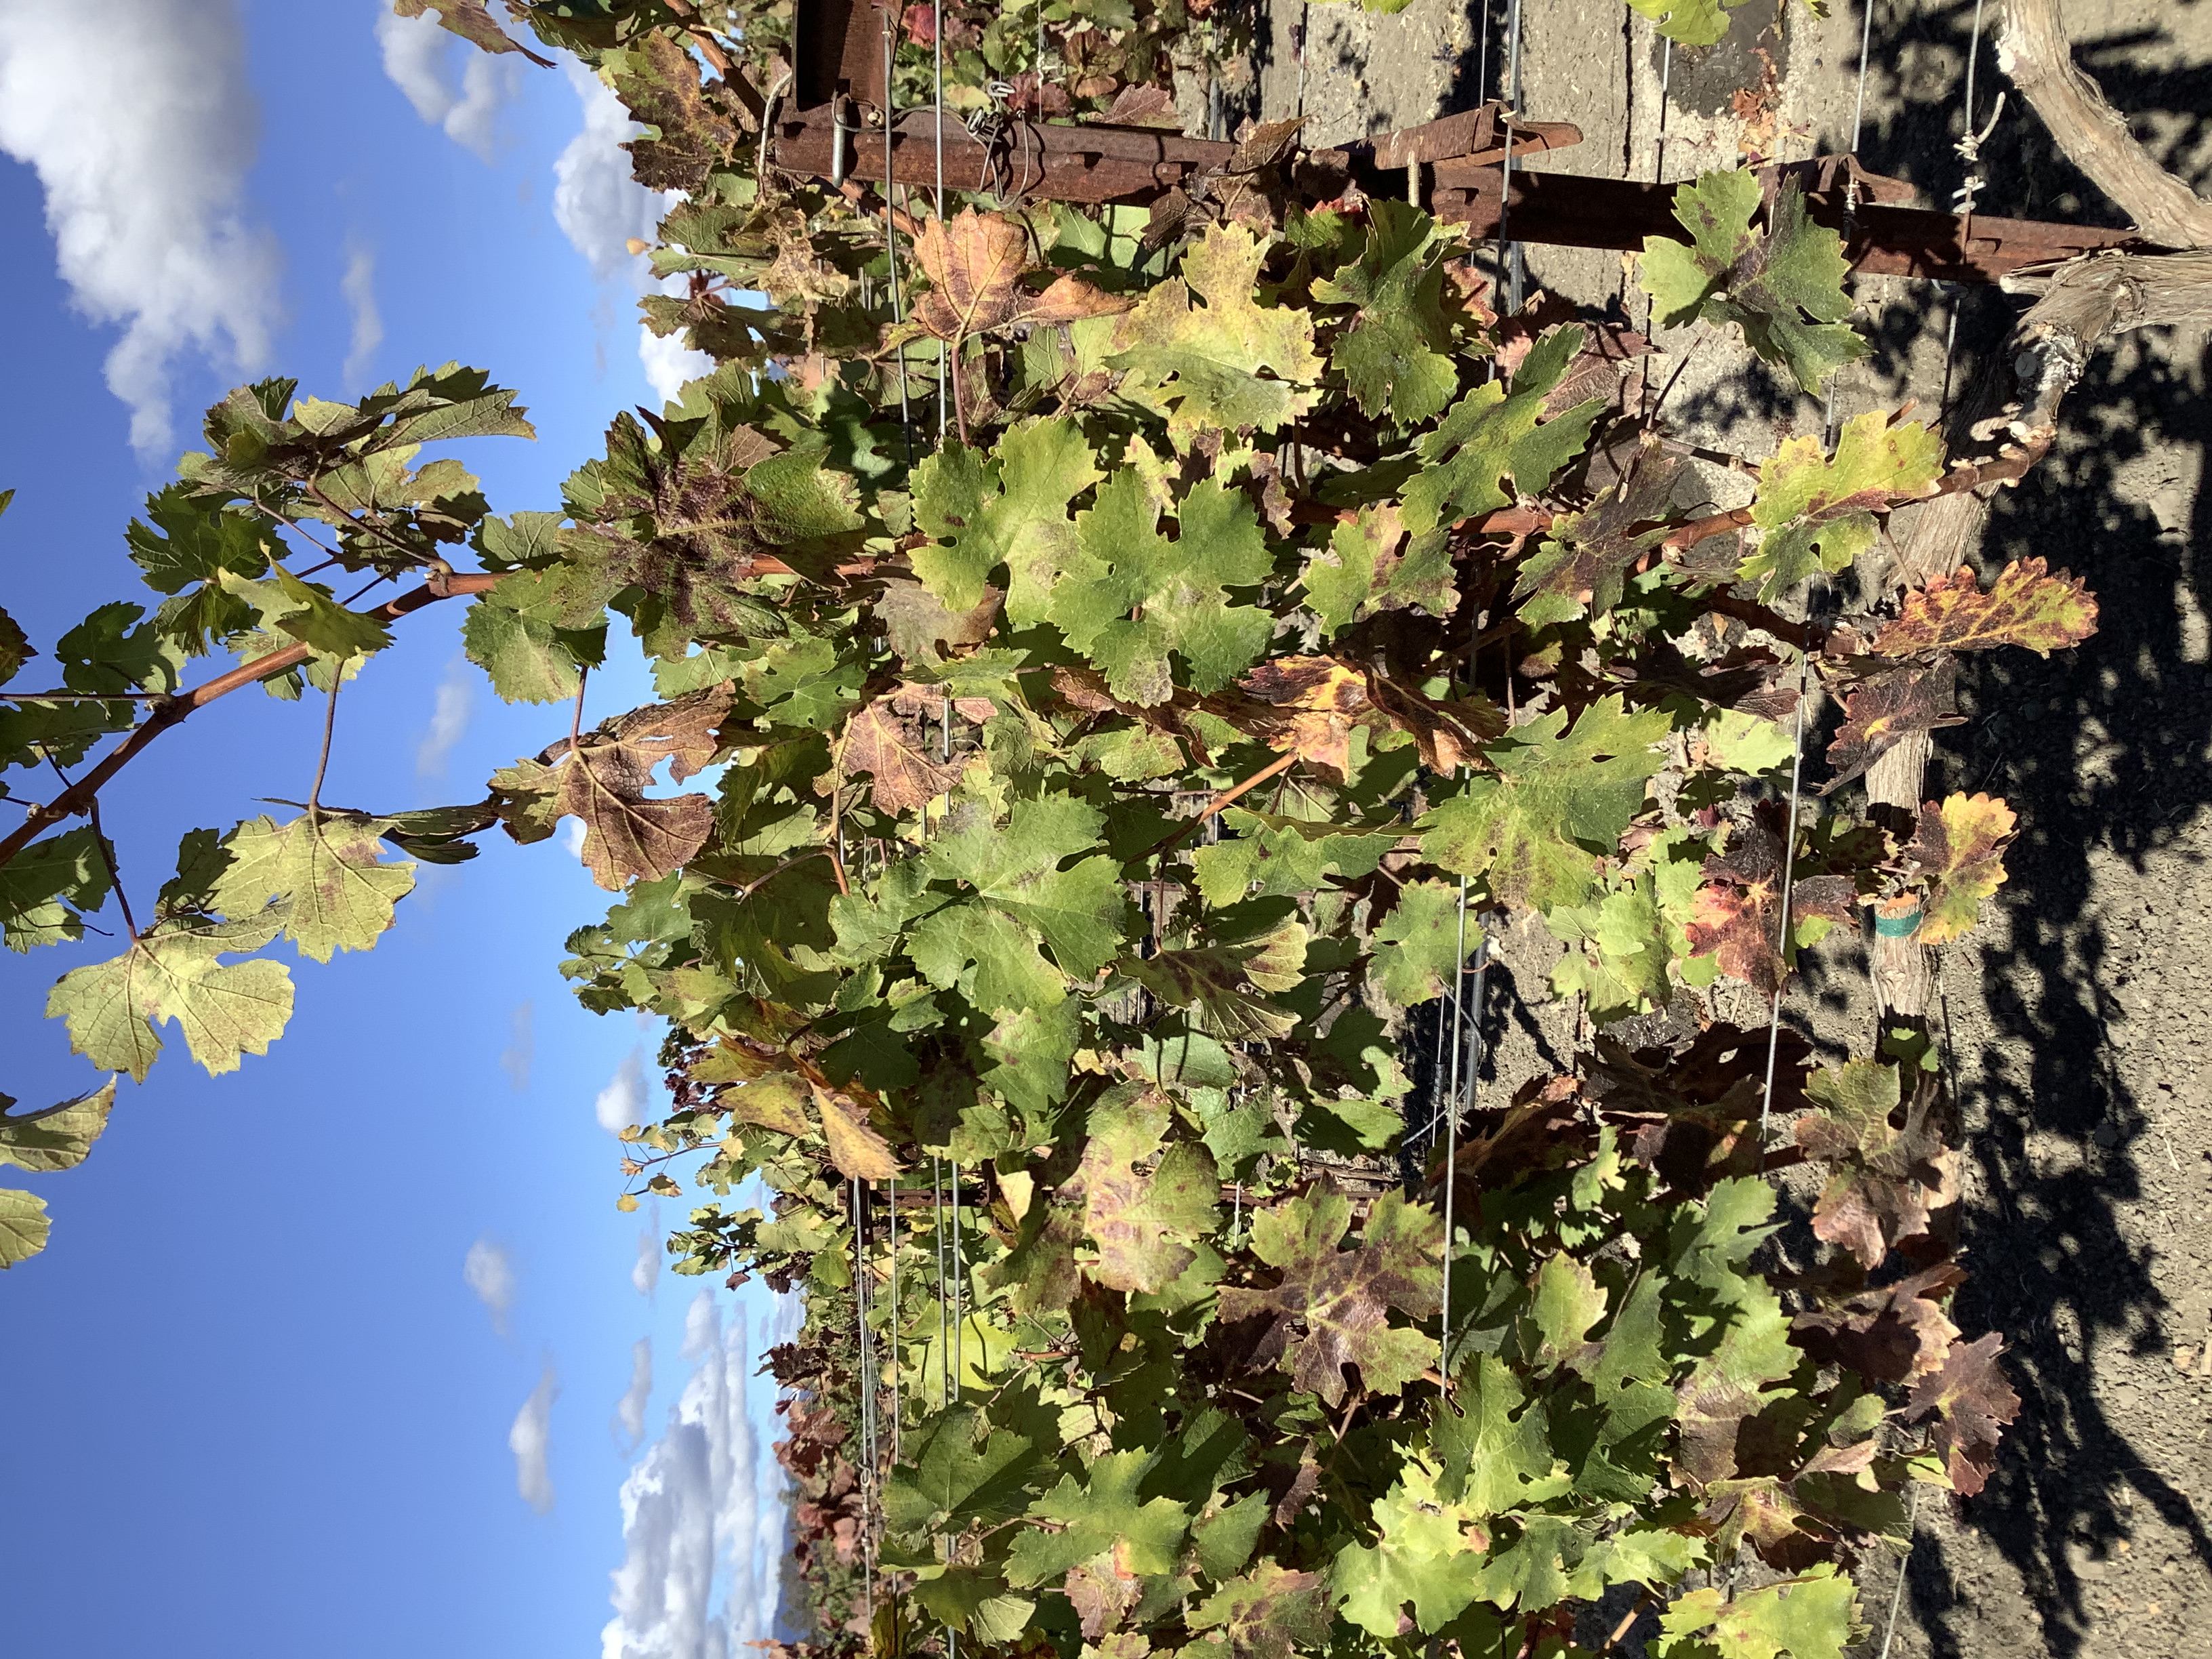
Label: Red Blotch